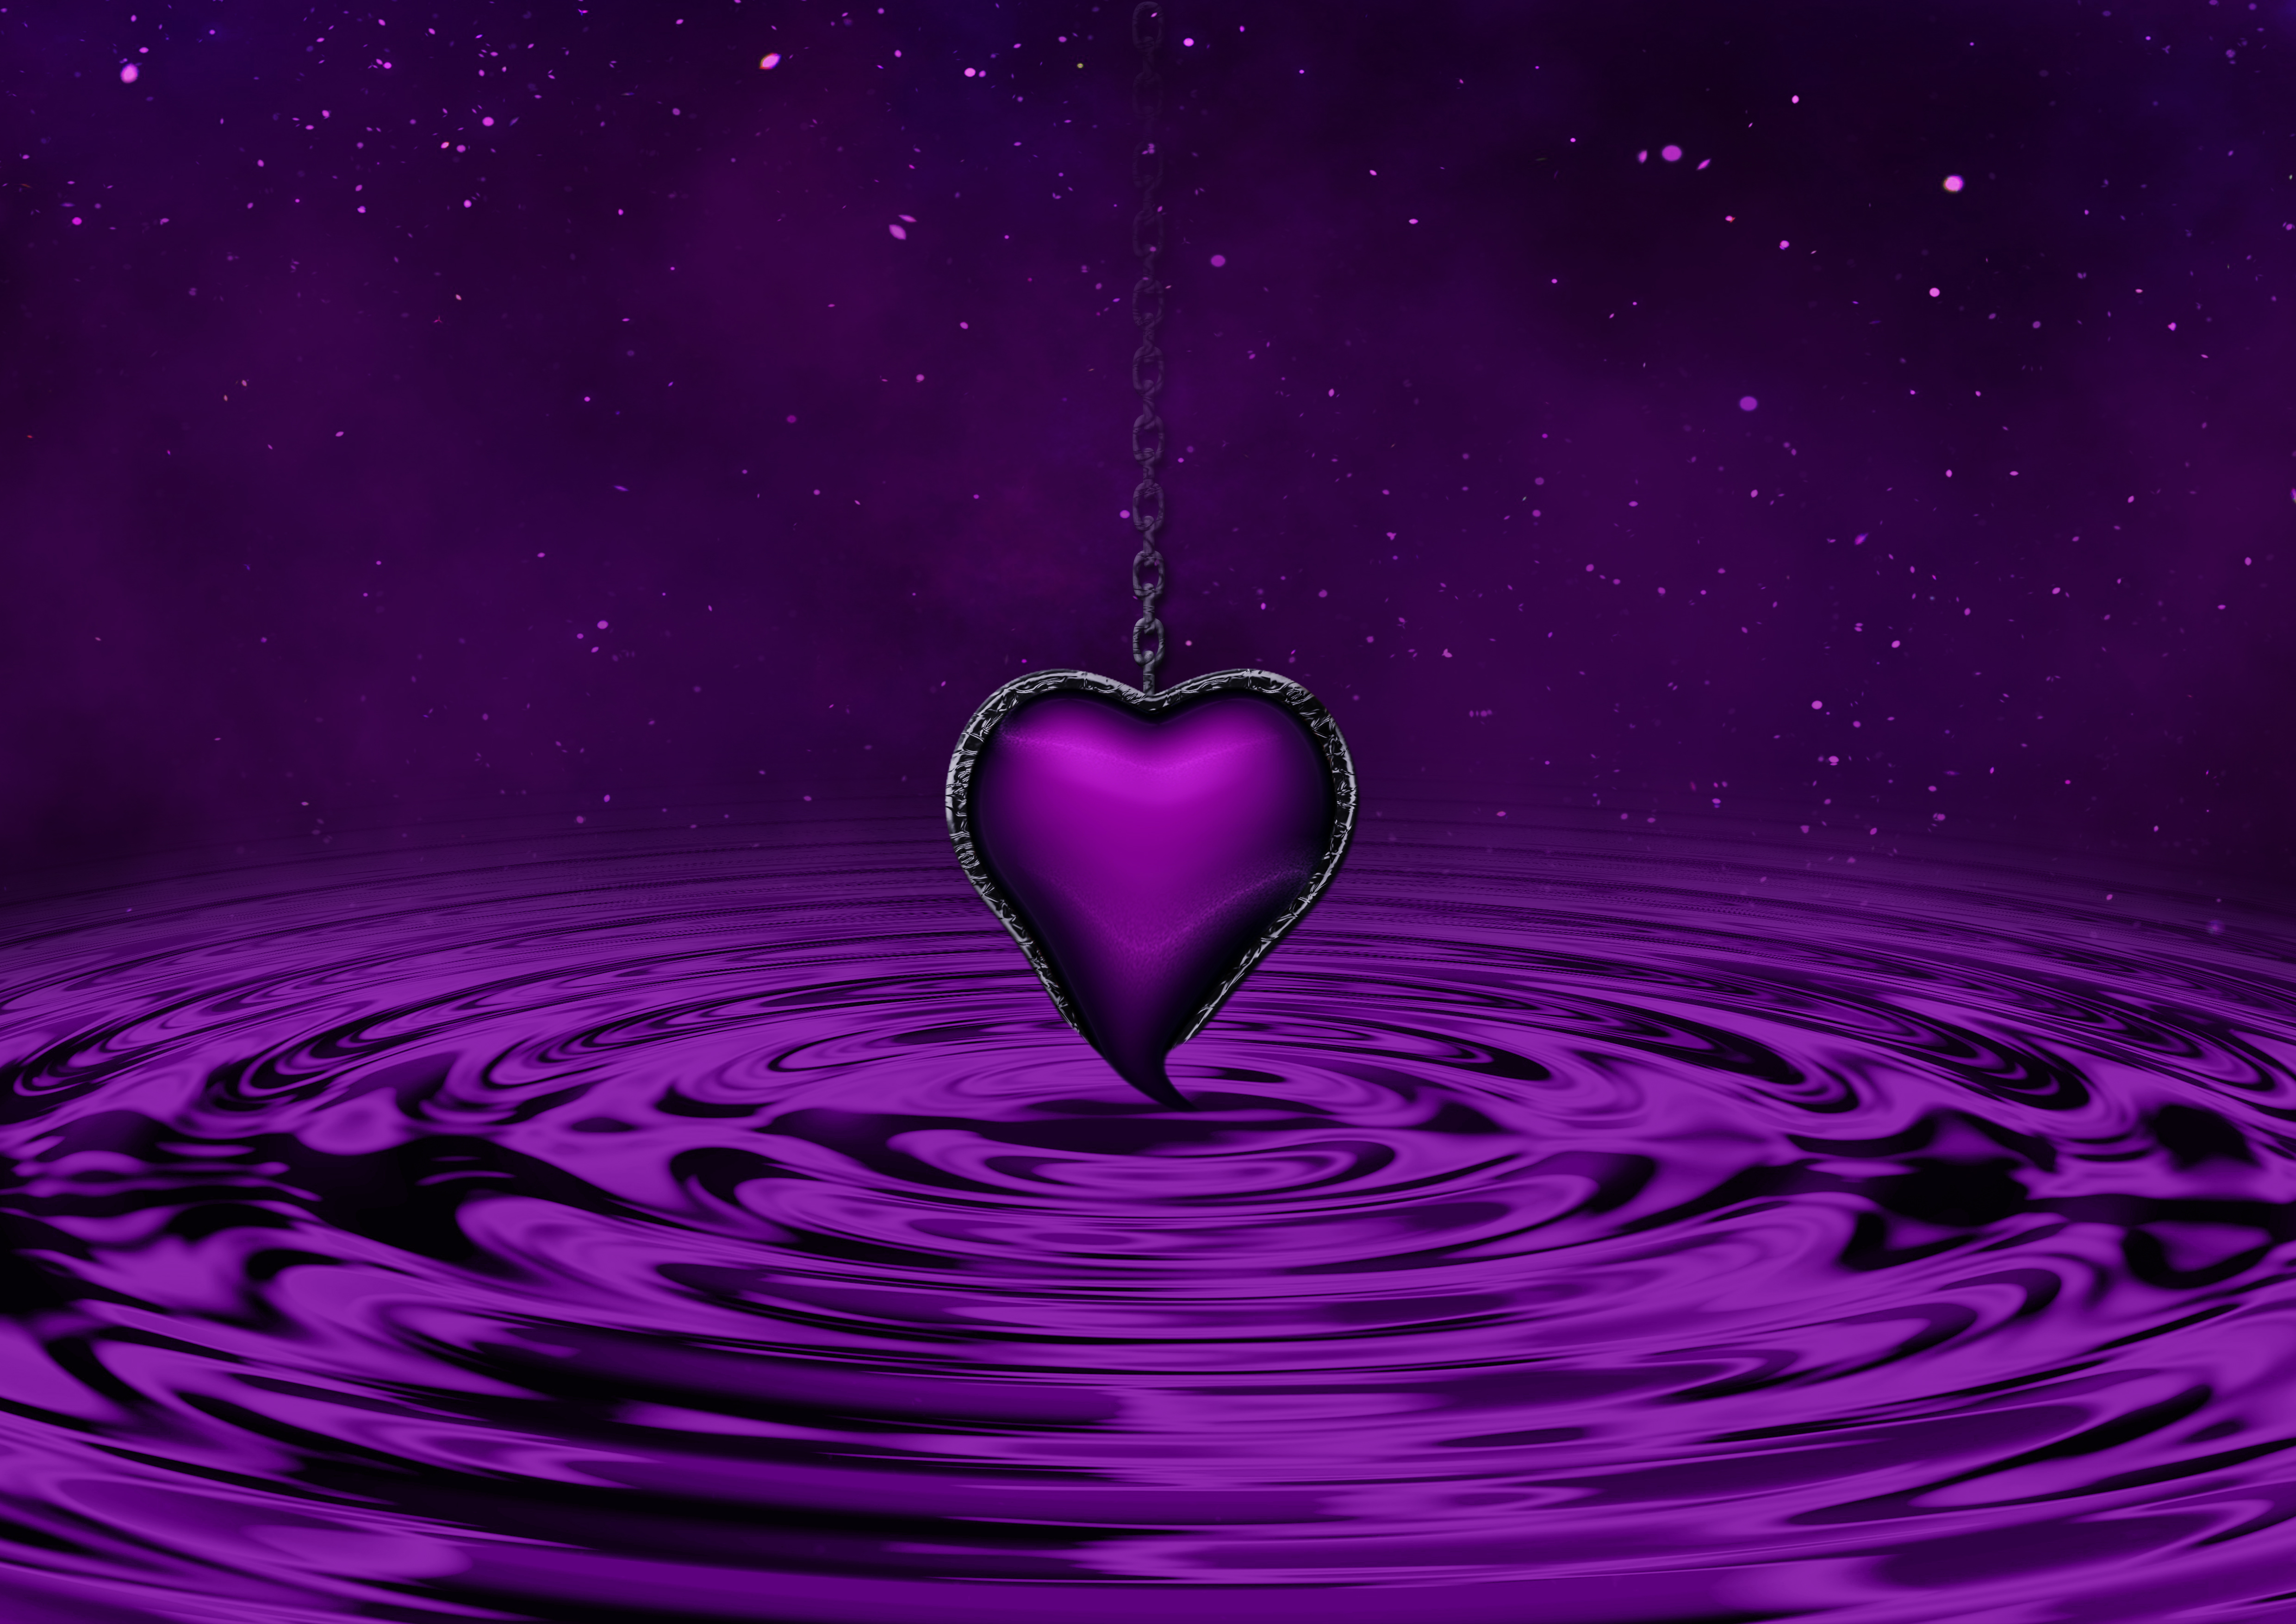
heart, water, space, love, gothic, romance, friendship, symbol, decorative, background, mourning, luck, wave, misfortune, metal, shine, purple, black, heart pain, flow, trust, circuit, violet, graphic design, graphics, drop